Jackson-Triggs

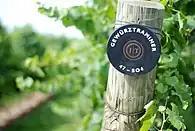
Gewürztraminer row marker at Jackson-Triggs winery

Jackson-Triggs is a Canadian winery with vineyards in the Okanagan Valley, British Columbia and the Niagara Peninsula, Ontario.